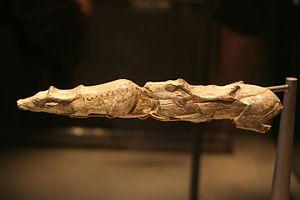
Les abris de Bruniquel sont les quatre abris sous roche d'un site magdalénien situé au pied des châteaux de Bruniquel dans le Tarn-et-Garonne.